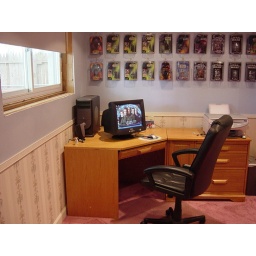
desk near the unfinished window; matching file cabinet will go under window when window is finished